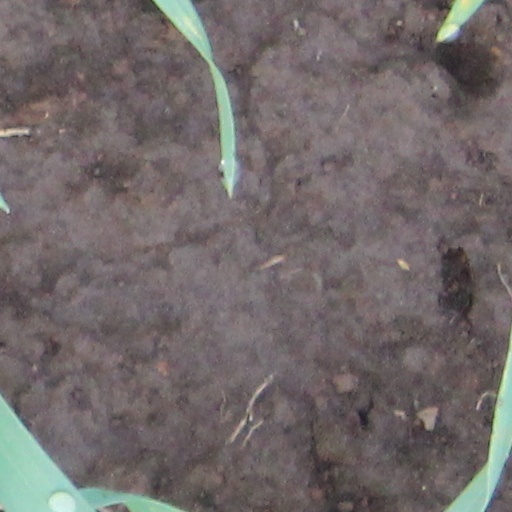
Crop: wheat